Siege of Gaeta (1806)

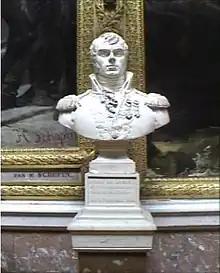
Nicolas Guiot de Lacour

The Siege of Gaeta began on 26 February 1806. Masséna made a reconnaissance of the fortress and assigned General of Brigade (GB) Nicolas Bernard Guiot de Lacour to command the besiegers. Batteries were dug and armed with cannons from the arsenals at Capua and Naples. The French siege lines were anchored on Monte Secco, from the fortress and on the more distant Plateau of Atratina. On 21 March, the French formally summoned Gaeta to surrender. Hesse replied that his answer would be found in the breach, which is to say that the French would first have to batter a hole in the wall. But when the besiegers' guns opened fire, they were quickly silenced by the 80 cannons Hesse had trained on their new batteries. The French returned to work rebuilding their batteries, bringing up more cannons, and digging trenches closer to the defenses. On 5 April, Hesse refused another French summons. When the besiegers' cannons opened fire, they were again rapidly put out of action by the superior weight of Gaeta's artillery.